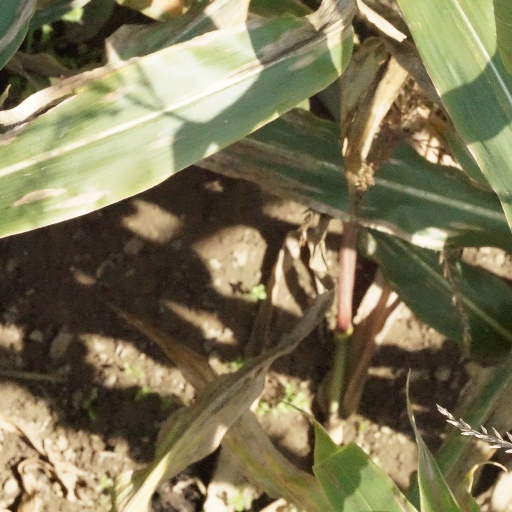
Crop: maize; corn